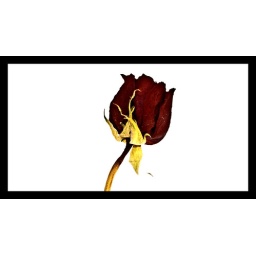
Home made light box cardboard 4sheets of white paper. peice of paper over flash with a peice of tape = home made diffuser